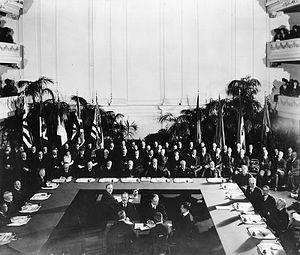
Le traité naval de Washington limita les armements maritimes de ses cinq signataires : les États-Unis, le Royaume-Uni, le Japon, la France et l'Italie.